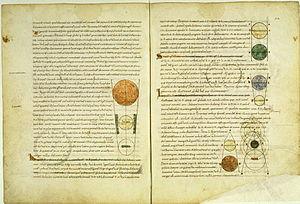
Écoumène est un essai de théorie de la géographie écrit par Augustin Berque et publié en 1987. Il s’efforce de penser l’être non comme le simple « espace » des géographes, mais comme un écoumène, c’est-à-dire un milieu d’interaction entre l’homme et l’espace, où l’homme humanise l’espace et où l’espace influence l’homme.
Platon, né en 428 / 427 av. J.-C. et mort en 348 / 347 av. J.-C. à Athènes, est un philosophe antique de la Grèce classique, contemporain de la démocratie athénienne et des sophistes qu'il critiqua vigoureusement. Il reprit le travail philosophique de certains de ses prédécesseurs, notamment Socrate dont il fut l'élève, ainsi que Parménide, Héraclite et Pythagore, afin d'élaborer sa propre pensée. Celle-ci explore la plupart des champs importants, c'est-à-dire la métaphysique et l'éthique, l'esthétique et la politique.
Le mot religion vient du latin religio. Ce terme, ses équivalents et ses dérivés ont été définis et utilisés de façons diverses selon les époques, les lieux et les auteurs. Ainsi, avec La Religion en Occident, Michel Despland a proposé une histoire des idées de la religion dans laquelle il formule quarante définitions correspondant aux divers usages et significations du terme dans l'histoire.
Le Timée, un des derniers dialogues de Platon, est considéré depuis l’Antiquité comme l’œuvre capitale du maître. Platon y décrit une vaste cosmogonie fondée sur les données les plus certaines de la science la plus moderne de son époque, où prennent place le récit de la formation de l’Âme du monde, les théories du lieu et des éléments, ainsi qu’un système astronomique. C’est ainsi qu’après un bref échange avec Socrate, Critias et Hermocrate, le philosophe pythagoricien Timée de Locres expose une réflexion sur l’origine et la nature du monde physique et de l’âme humaine vues comme les œuvres d’un démiurge tout en abordant les questions de la connaissance scientifique et de la place des mathématiques dans l’explication du monde. Cette cosmologie constitue une encyclopédie complète de toute la science platonicienne, indispensable au philosophe et à l’homme d’État. Platon y rattache une anthropologie, partie maîtresse du dialogue relative à l’homme, dans laquelle il dessine l’histoire fictive de l’humanité et de la cité d’Athènes.
Chalcidius ou Calcidius est un philosophe néoplatonicien du VIᵉ siècle. Il a traduit une partie du Timée de Platon en latin, jusqu'à 53 c, accompagné d'un commentaire.
Dans l'Antiquité grecque, de nombreux penseurs ne considéraient plus la religion et la mythologie comme des explications du monde. L'astronomie, très liée dans d'autres civilisations à l'astrologie et aux divinités locales, était chez les Grecs un sujet de recherches par le raisonnement et le calcul, sans aucun lien avec les dieux. La géodésie avait connu de grands développements. Dès la fin de l'époque classique, la sphéricité de la Terre était largement admise dans les milieux intellectuels. À l'époque hellénistique, on n'en doutait plus : Ératosthène en calcula la circonférence ; Hipparque et Marinus de Tyr établirent des cartes avec des coordonnées en longitude et latitude, qui furent perfectionnées par Ptolémée au IIᵉ siècle apr. J.-C., dans les limites du monde connu d'alors, bien entendu.